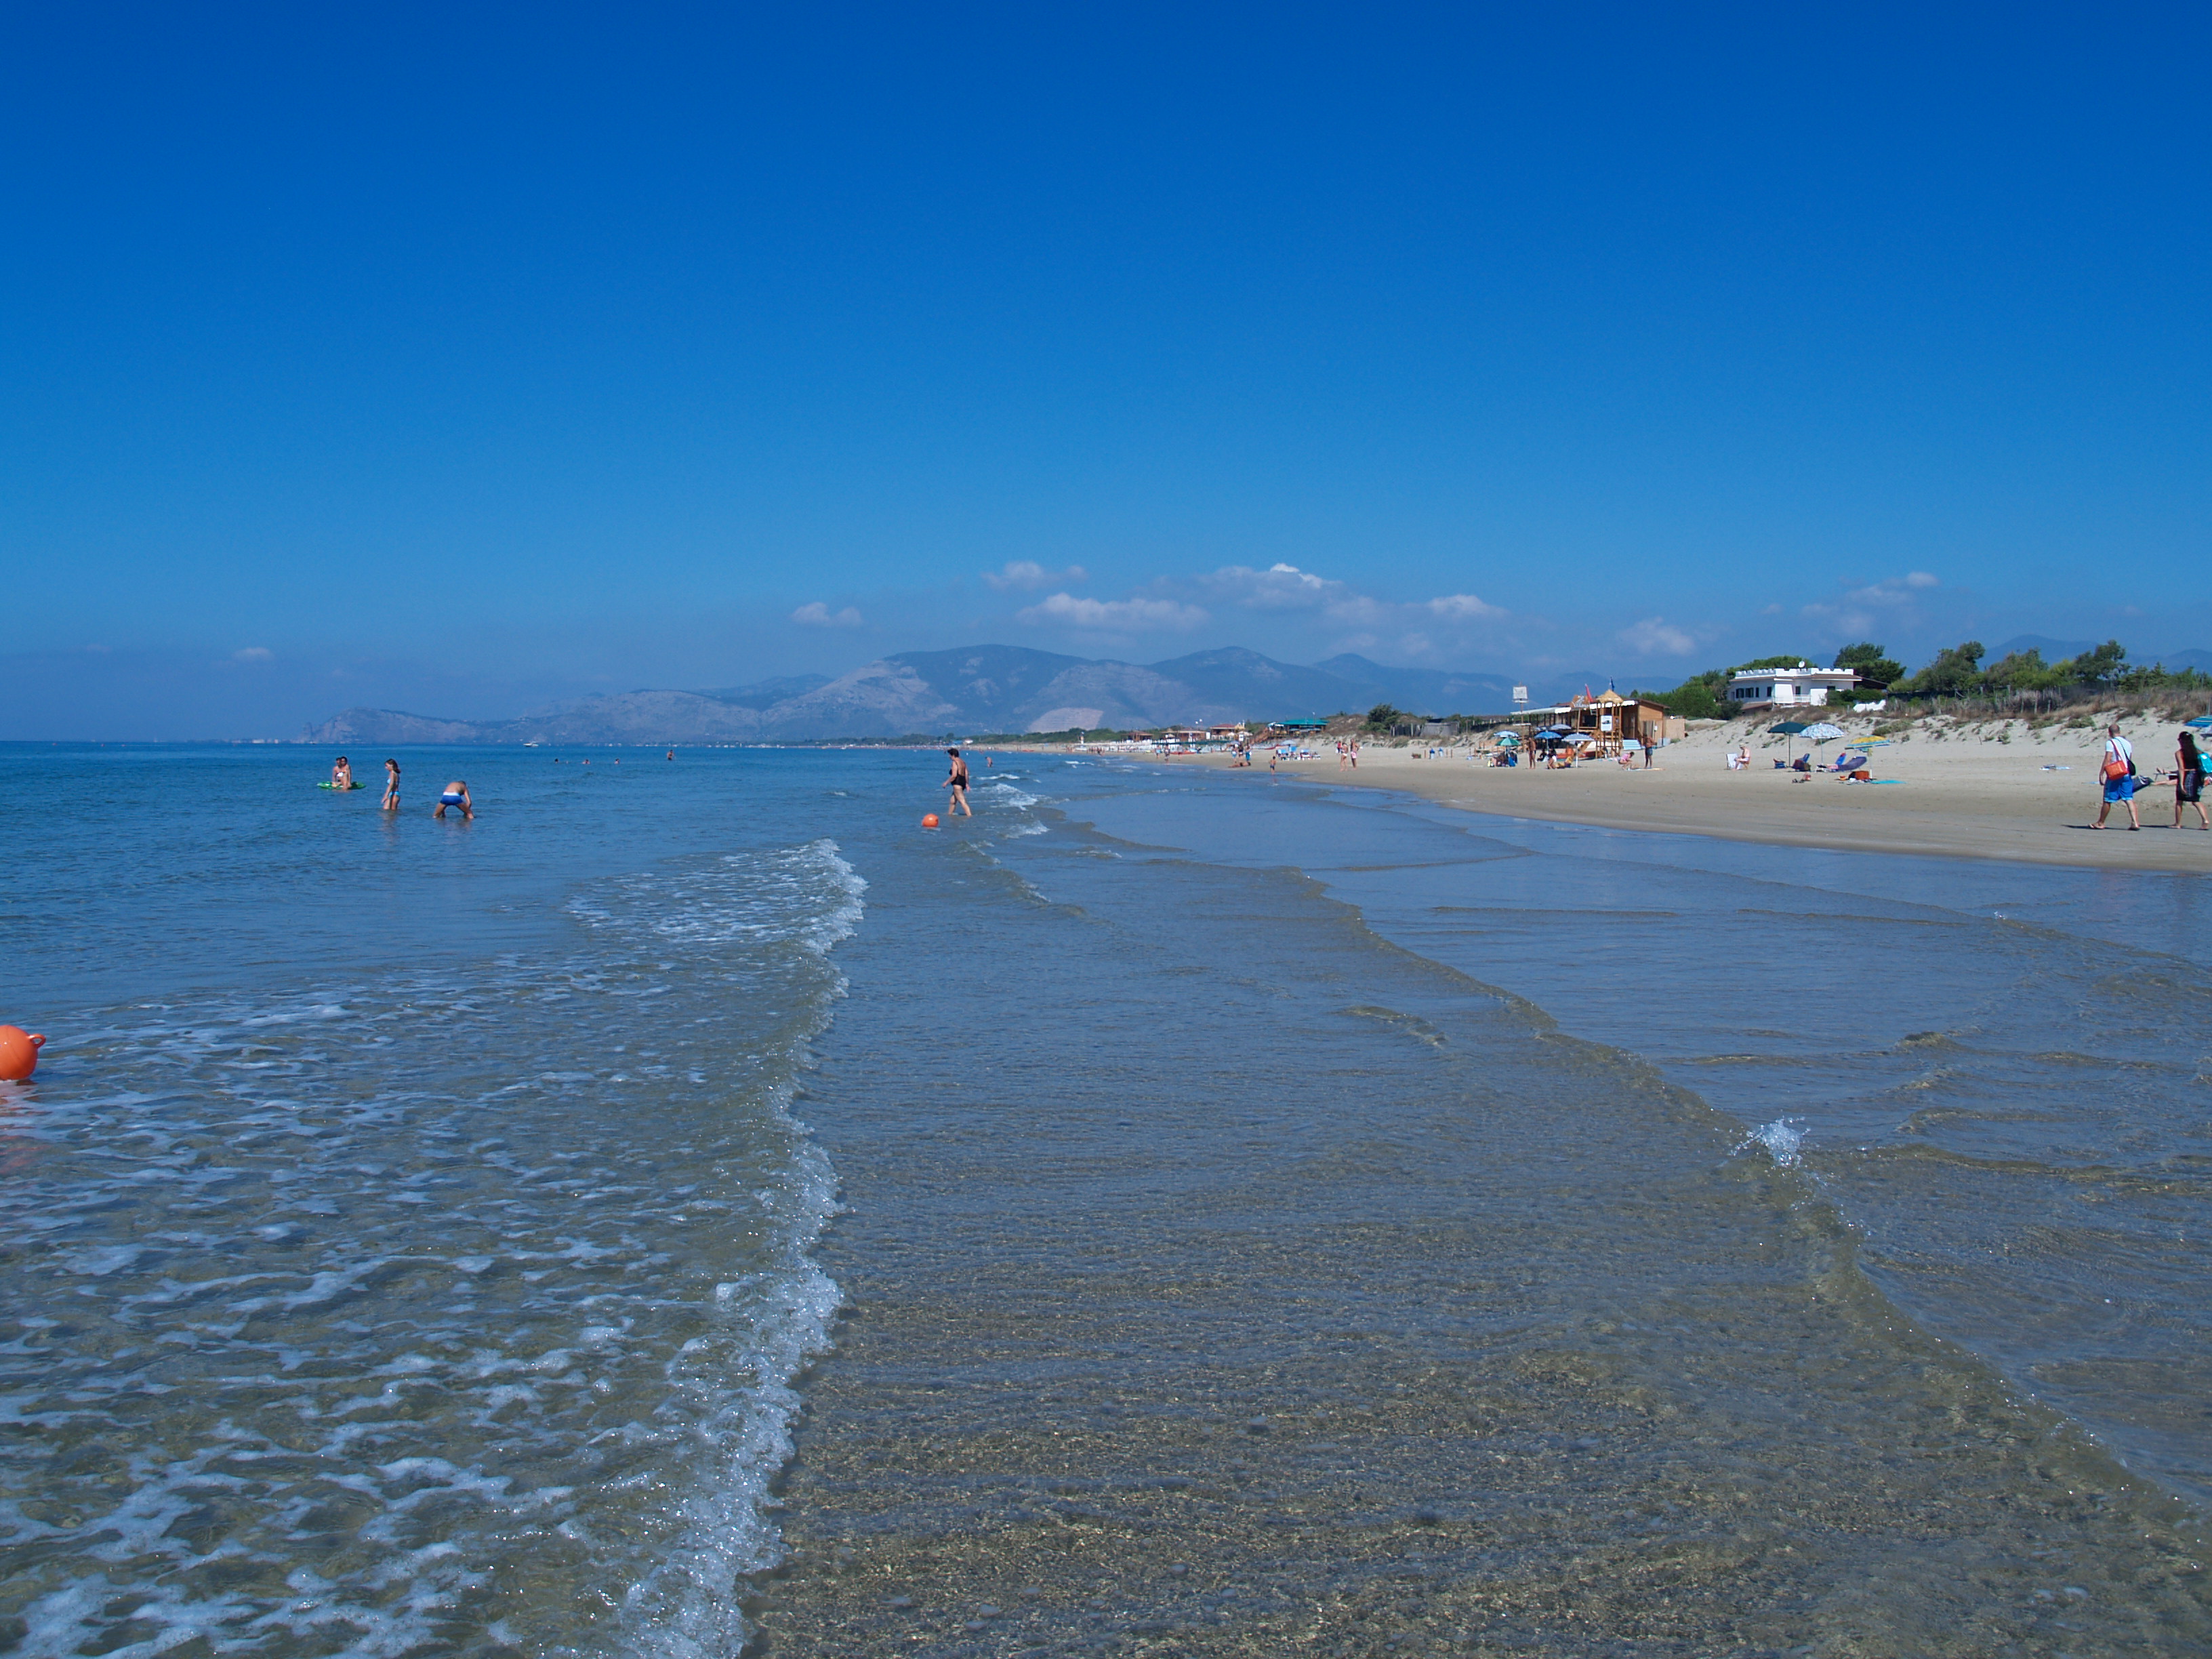
sea, body of water, beach, ocean, coast, shore, sky, wave, sand, coastal and oceanic landforms, vacation, water, wind wave, tide, fun, summer, tourism, horizon, cloud, bay, shoal, holiday, mudflat, caribbean